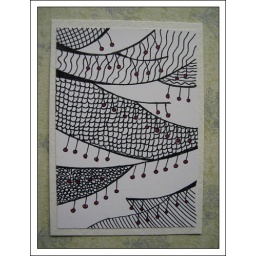
one of my first zentangles, inspired by ice on red berries on the trees outside our office